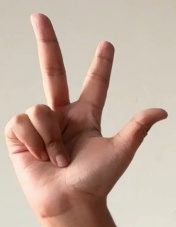
ASL sign: 3